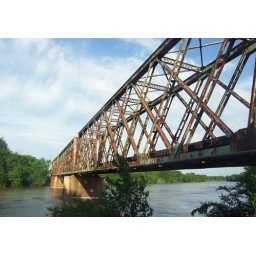
An interesting train bridge near Manhattan, Kansas.